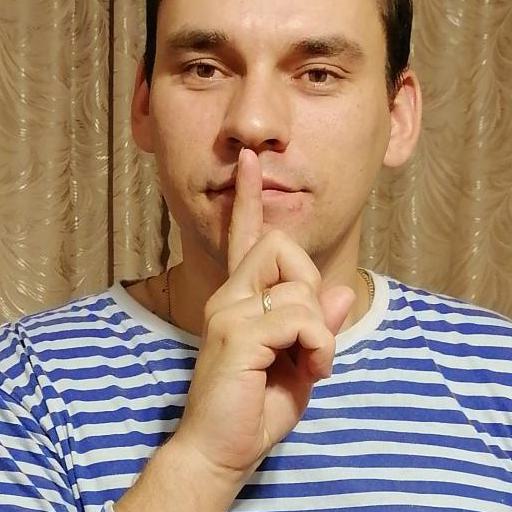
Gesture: mute